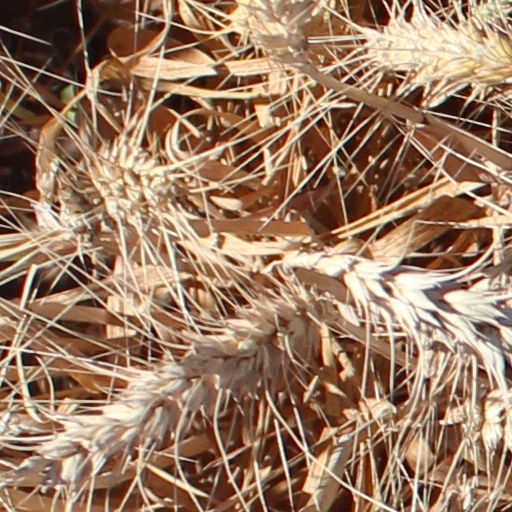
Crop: wheat